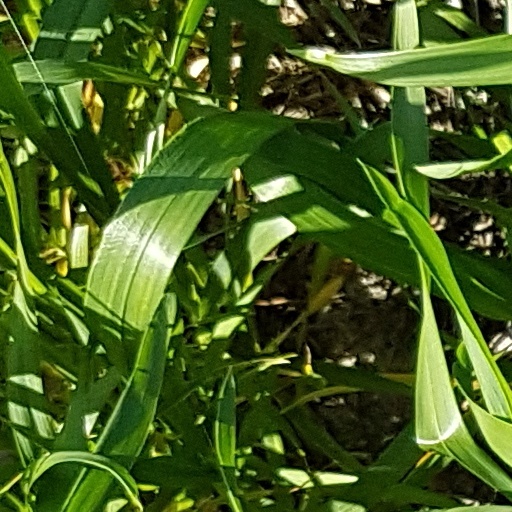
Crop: wheat